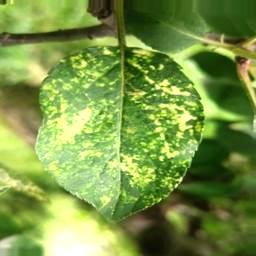
Label: Apple_Mosaic